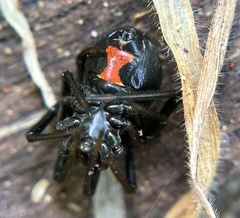
Species: Lactrodectus_hesperus